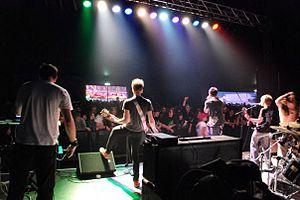
Silent Descent est un groupe de electronicore britannique, originaire de Dartford, en Angleterre.